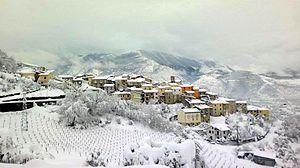
Campoli del Monte Taburno est une commune italienne de la province de Bénévent dans la région Campanie en Italie.